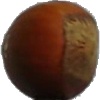
Label: nut_forest